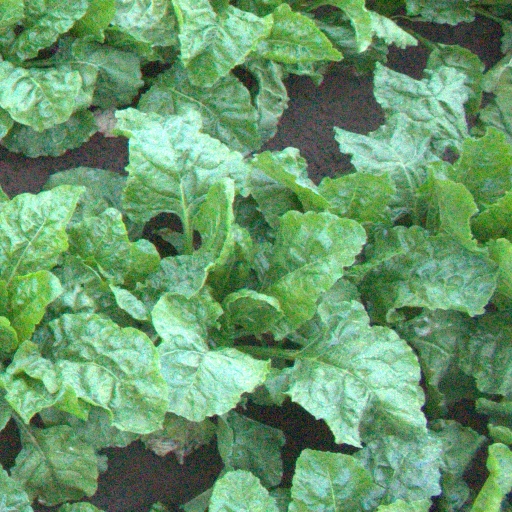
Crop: sugar beet